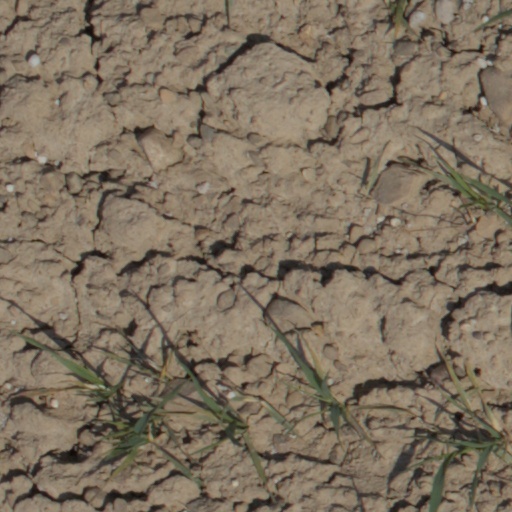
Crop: wheat